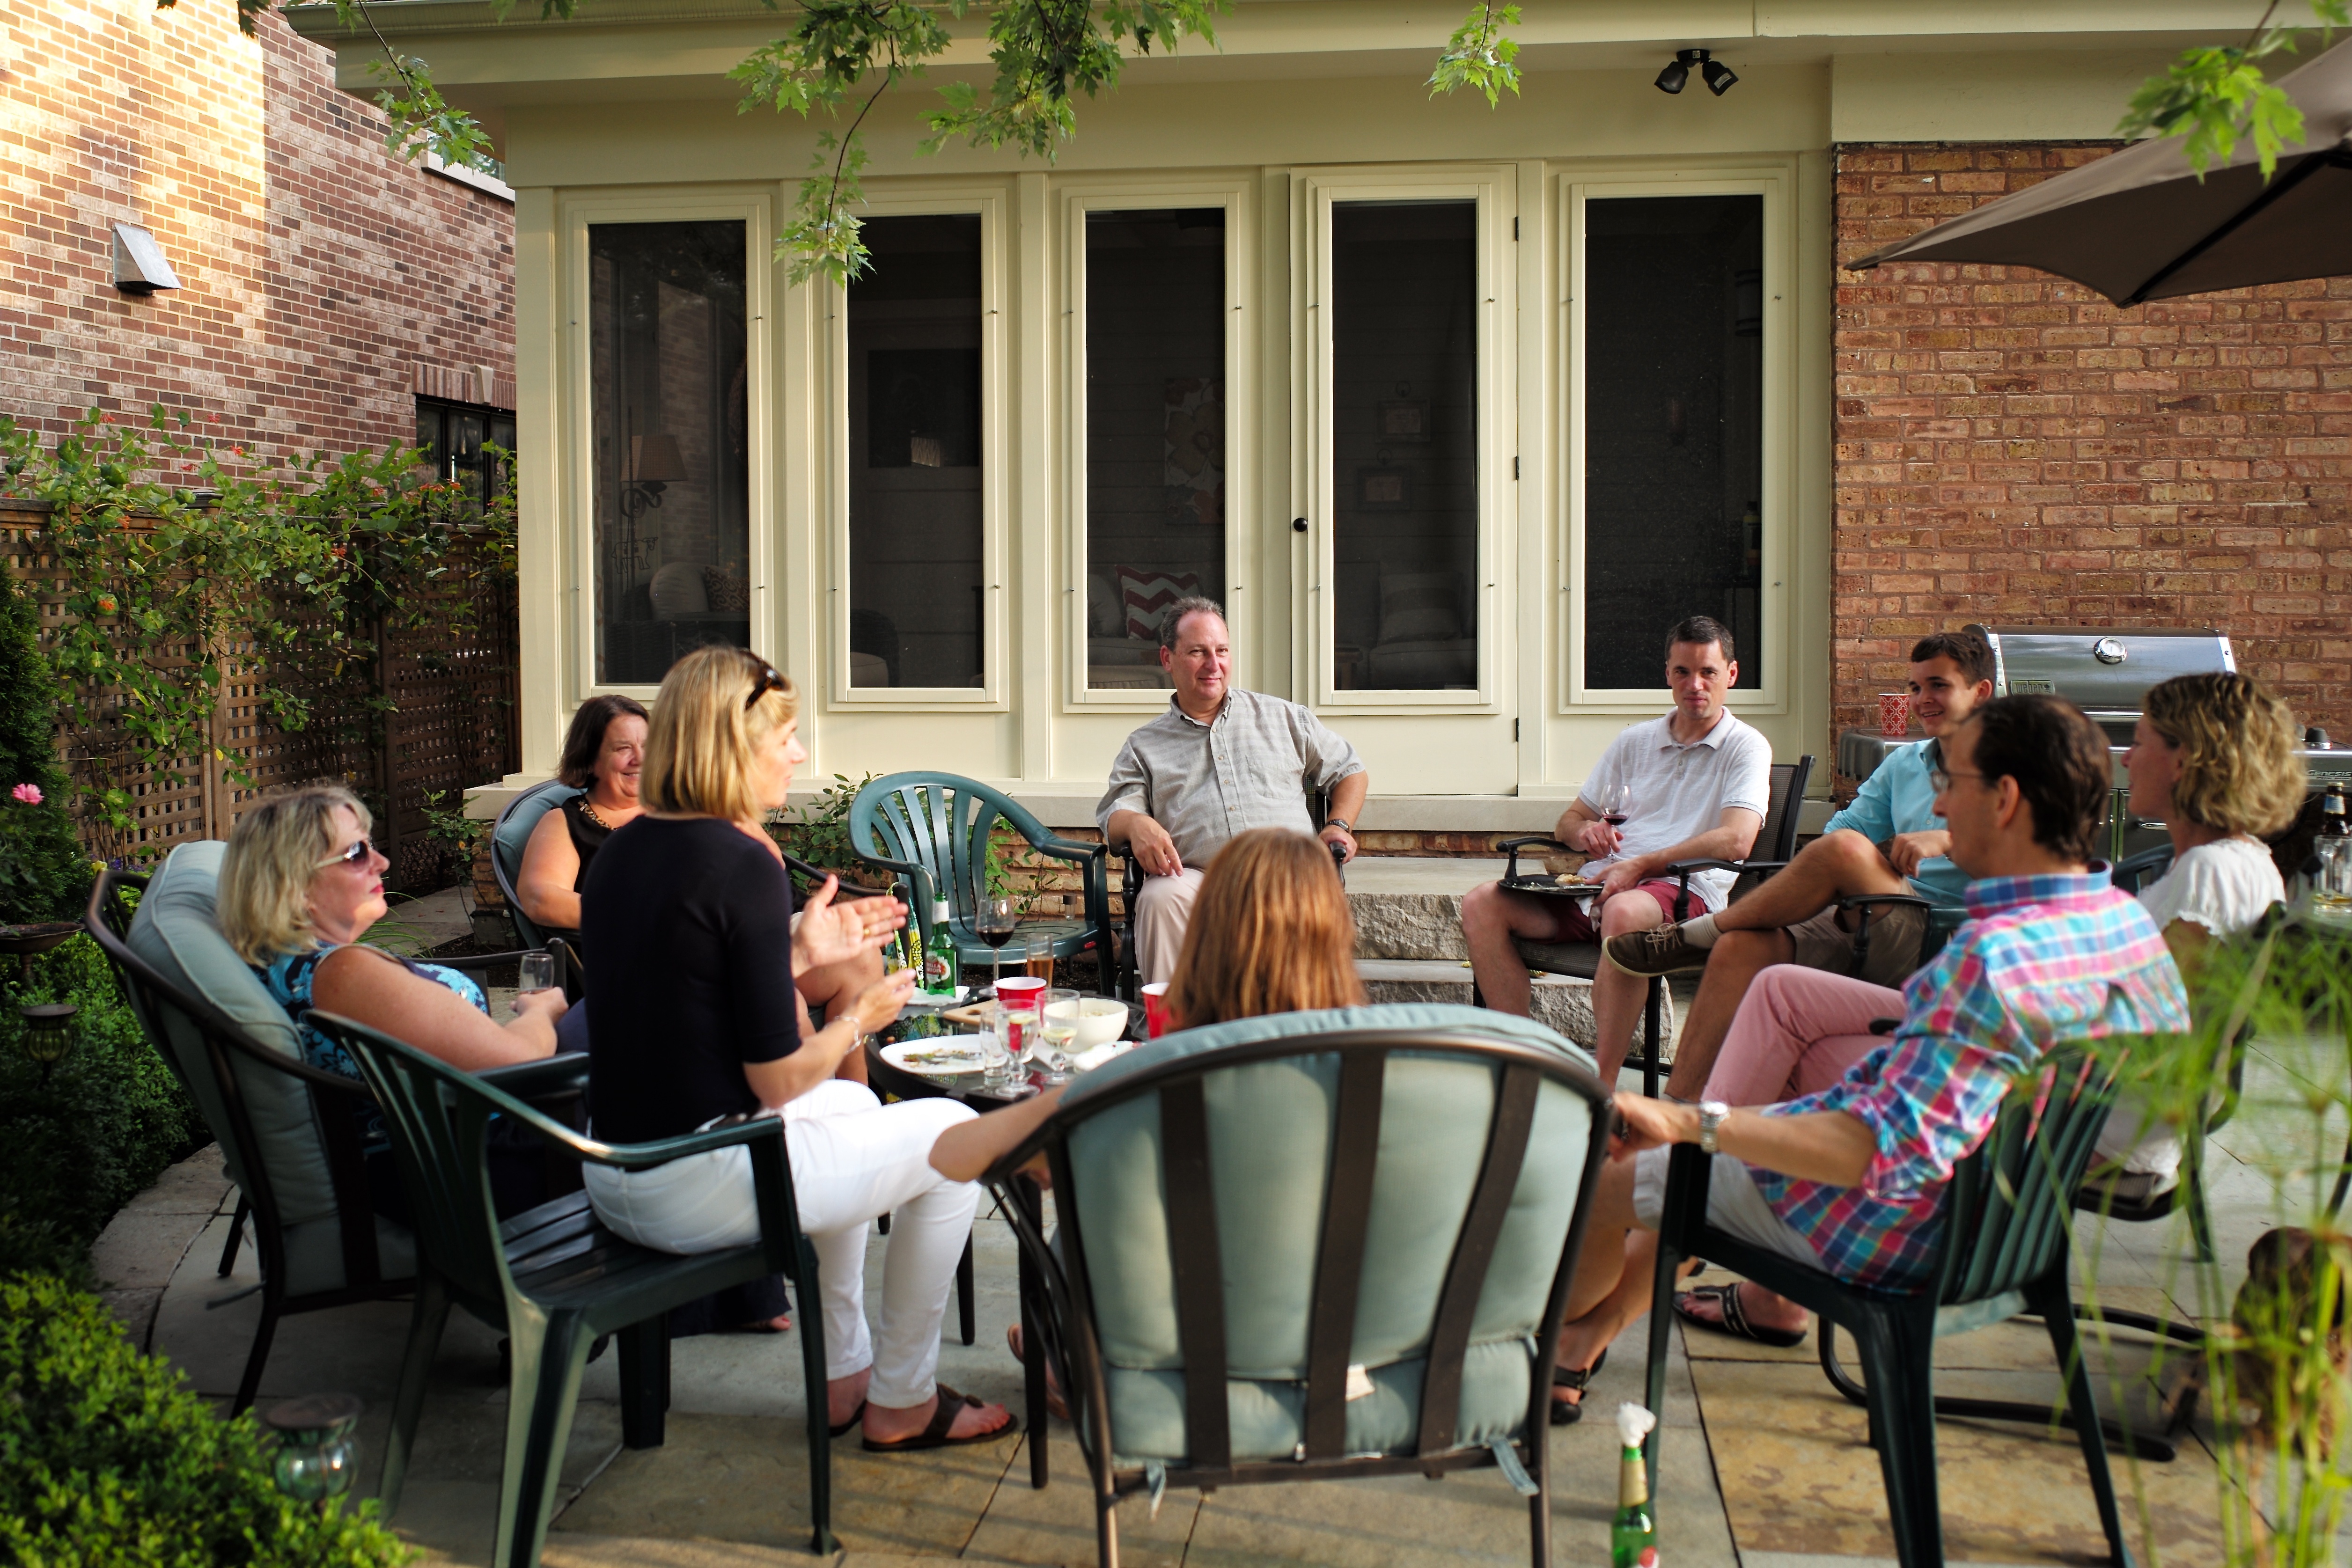
outdoor, restaurant, meal, community, usa, bbq, garden, lunch, m, friends, 28, f2, leica, 240, summicron, asph